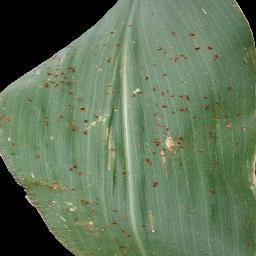
Label: Corn_(Maize)___Common_Rust